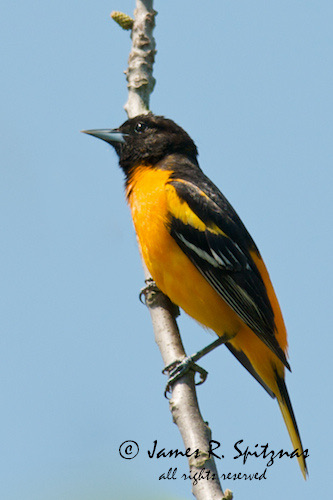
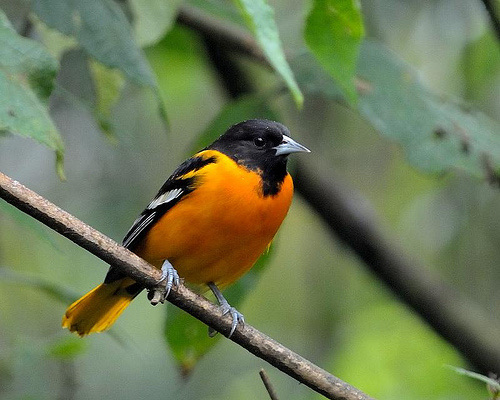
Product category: misc
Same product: yes